2016 NASCAR Camping World Truck Series

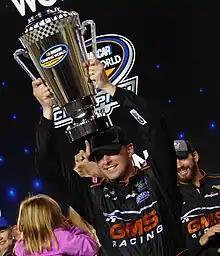
Johnny Sauter, the 2016 Camping World Truck Series champion.

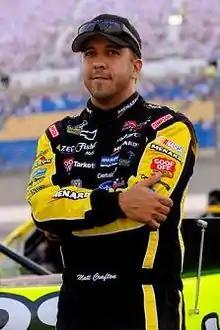
Matt Crafton, the 2013 and 2014 champion, finished second behind Sauter in the championship.

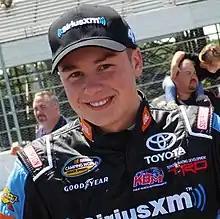
Christopher Bell, finished third in the championship.

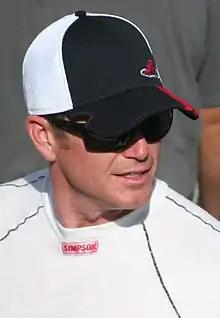
Timothy Peters, finished fourth in the championship.

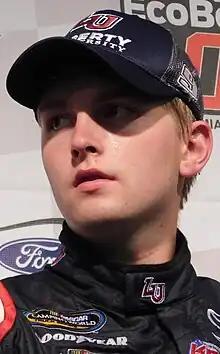
William Byron fininished fifth in the championship and was the Rookie of the Year.

The 2016 NASCAR Camping World Truck Series was the 22nd season of the Camping World Truck Series, the third highest stock car racing series sanctioned by NASCAR in North America. It was contested over twenty-three races, beginning with the NextEra Energy Resources 250 at Daytona International Speedway and ending with the Ford EcoBoost 200 at Homestead-Miami Speedway. Johnny Sauter of GMS Racing won the driver's championship with three victories. Toyota won the manufacturer's championship with 14 wins and 32 points over Chevrolet.